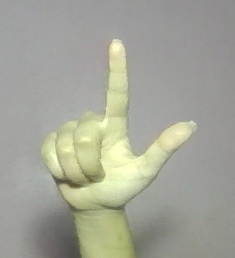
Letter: laam